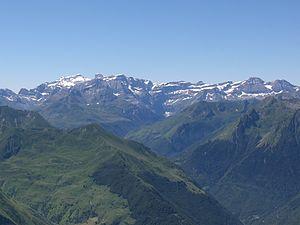
Le massif du Mont-Perdu depuis le Soum de Nère
Sous le nom de massif du Mont-Perdu, on entend généralement le « massif calcaire » des pyrénéistes constitué par le cirque de Gavarnie, ses sommets et ceux de la crête qui, au sud de la frontière, portent le sommet du mont Perdu lui-même, point culminant du massif.